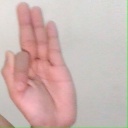
अक्षर: फ